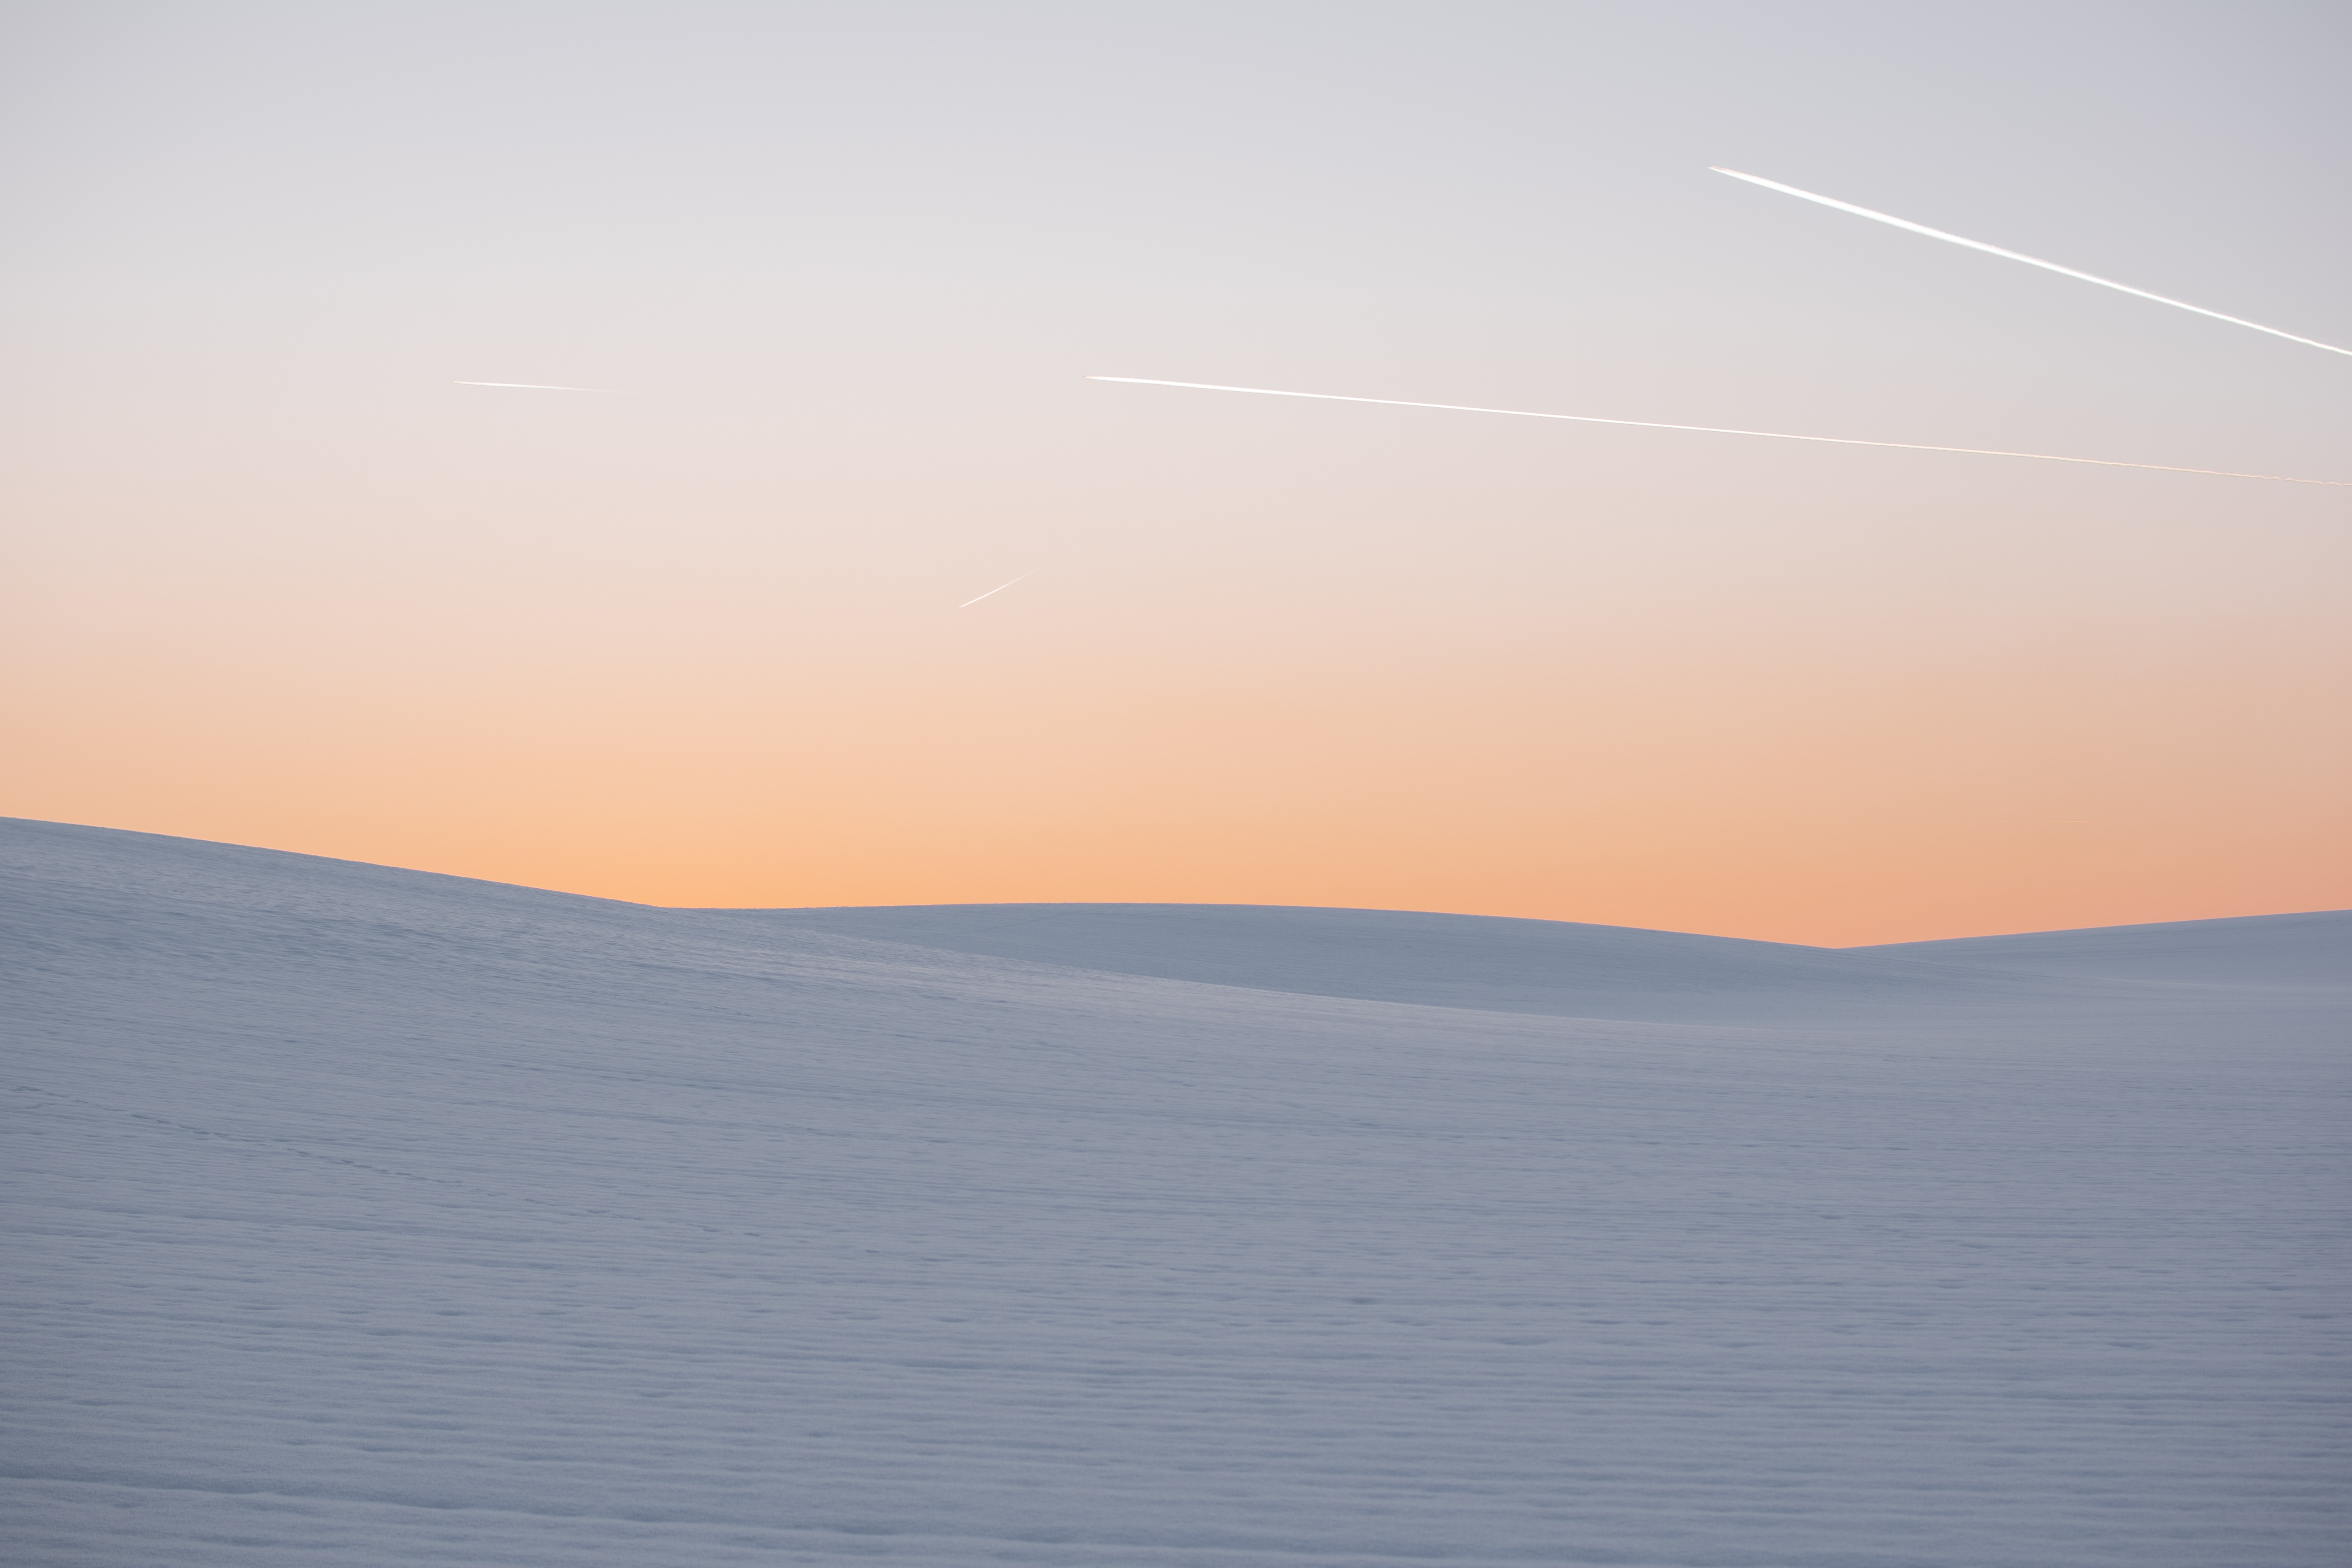
sea, coast, nature, sand, ocean, horizon, snow, winter, sky, sun, sunrise, sunset, sunlight, morning, wave, dawn, country, dusk, habitat, the sky, landform, natural environment, atmospheric phenomenon